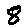
Label: 8